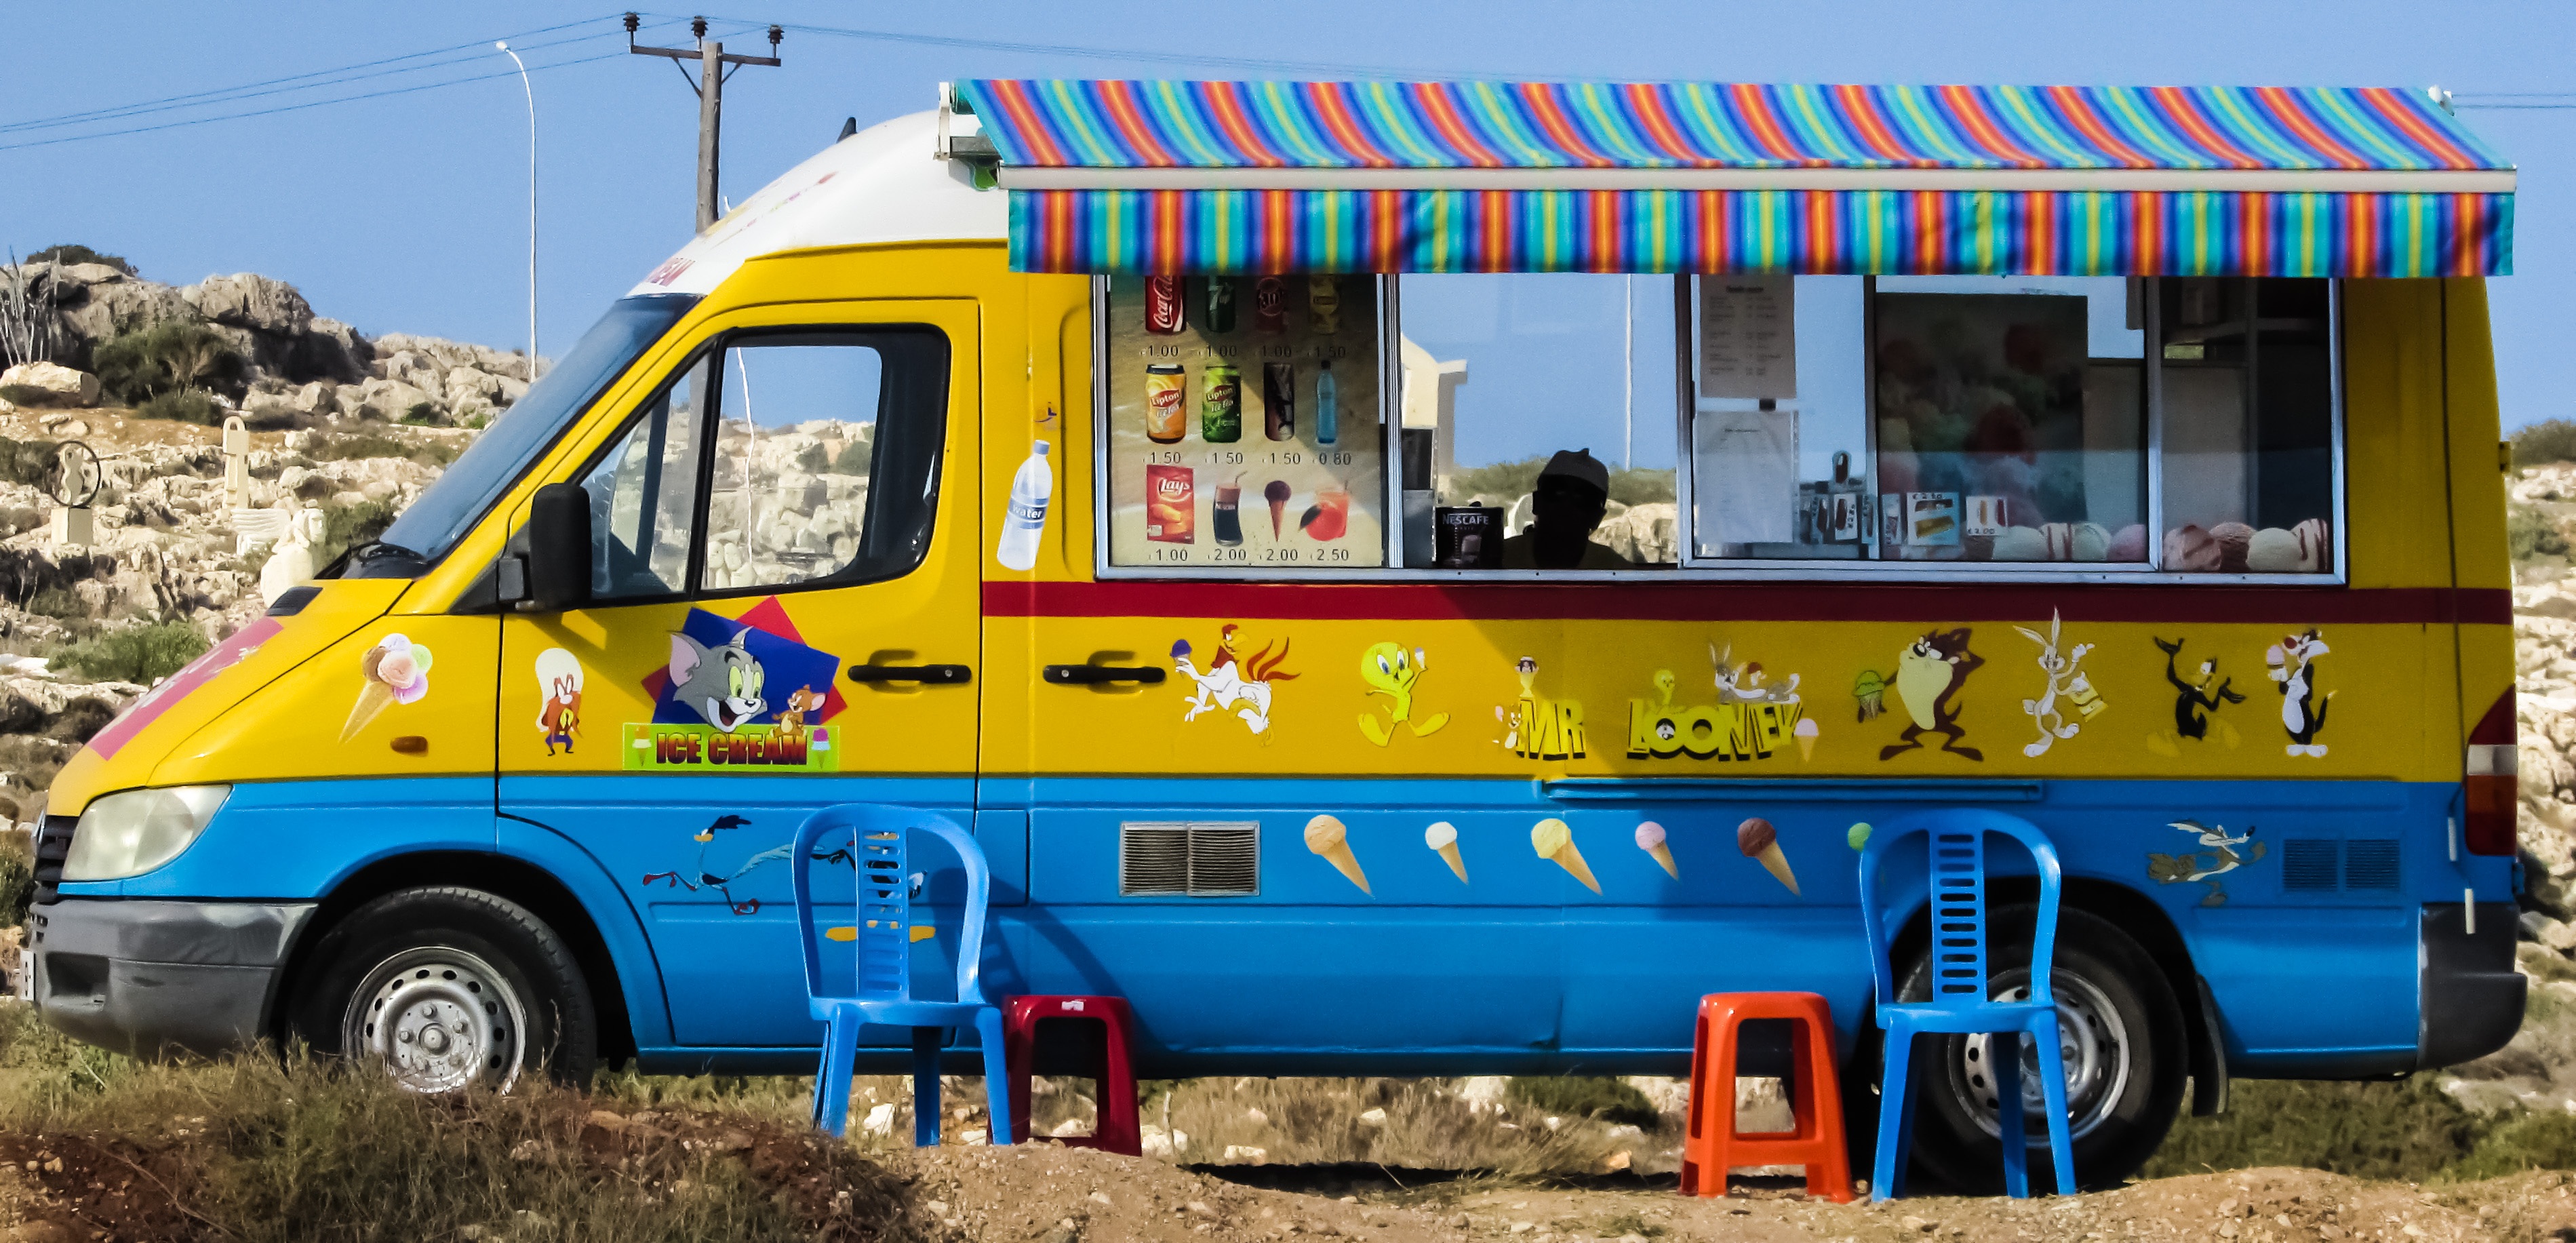
summer, transport, vehicle, ice cream, bus, colours, canteen, vacations, land vehicle